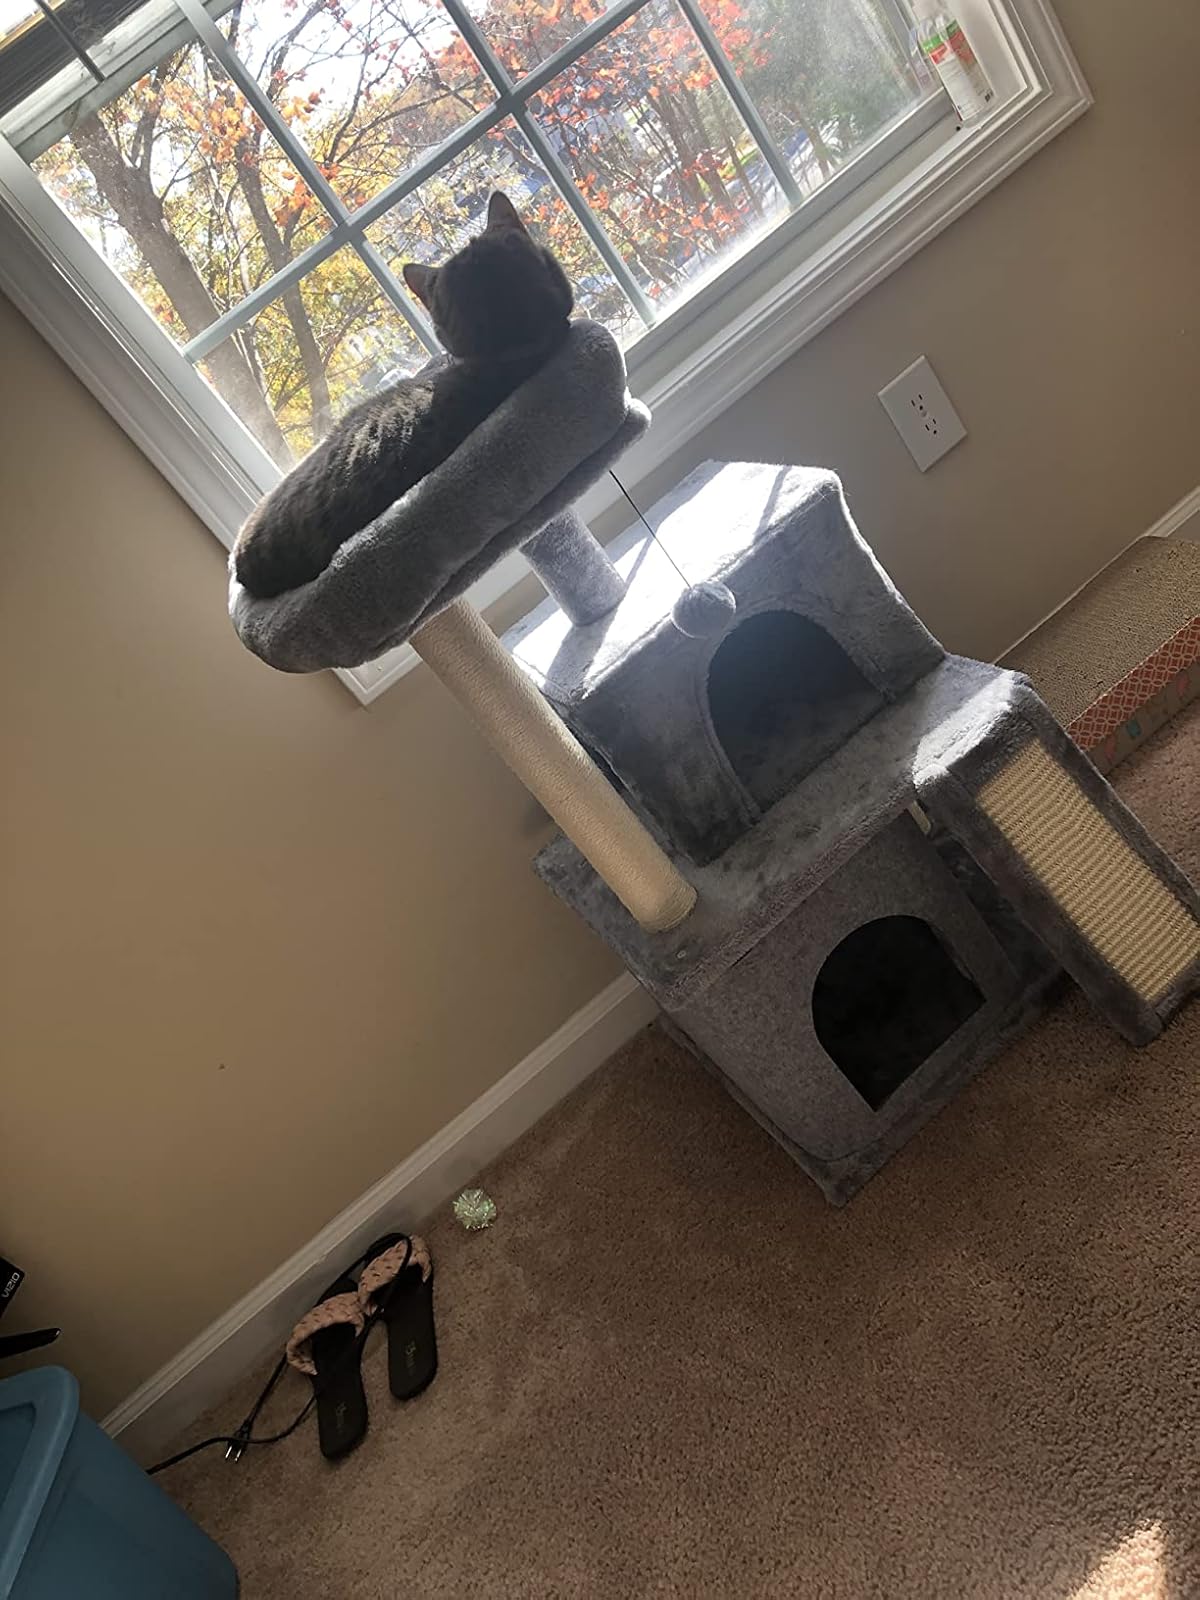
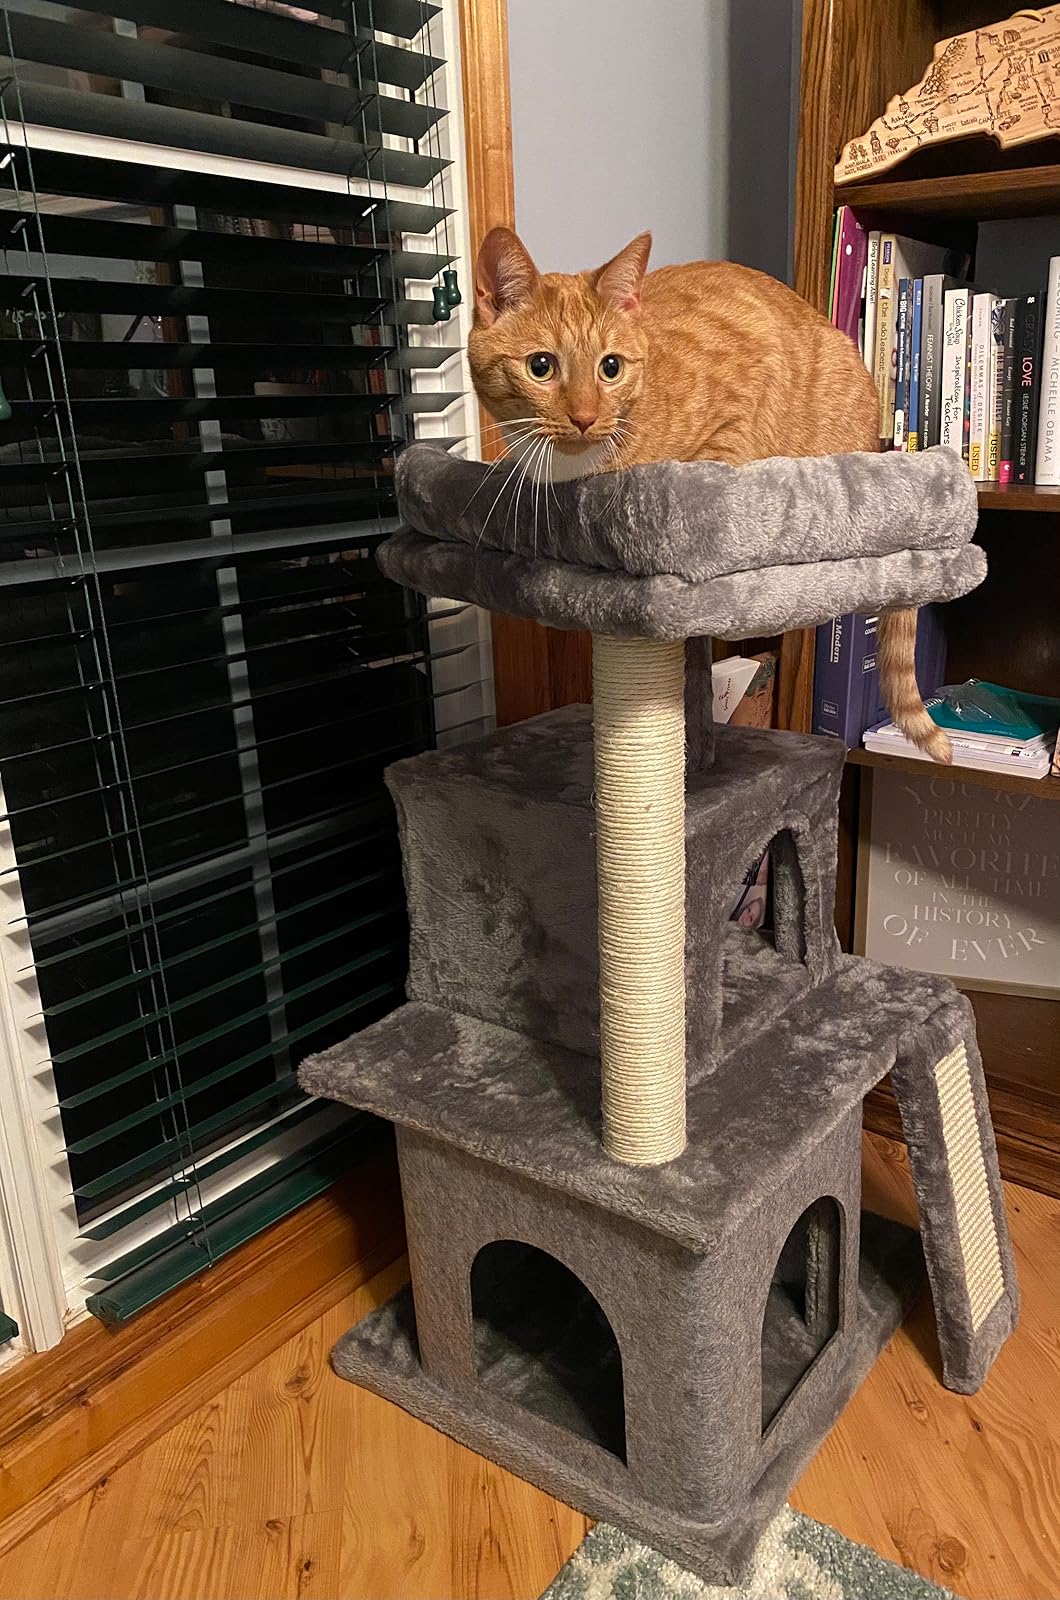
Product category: items_cat tree
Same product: yes